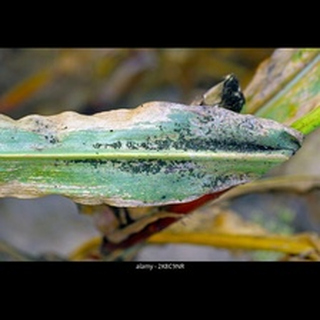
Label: wheat_aphid